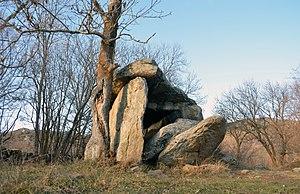
Dolmen de Bragoly ou Brangoli - Enveitg, Pyrénées-Orientales Català: Dolmen de Brangolí - Enveig This building is indexed in the Base Mérimée, a database of architectural heritage maintained by the French Ministry of Culture,
Brangolí ou Brangoly est un hameau situé sur la commune d'Enveitg, dans le département français des Pyrénées-Orientales.
Cet article recense les monuments historiques des Pyrénées-Orientales, en France.
La cova del Camp de la Marunya, ou dolmen de Brangoly, est un dolmen situé au lieu-dit Brangolí, sur la commune d'Enveitg, dans le département français des Pyrénées-Orientales en région Occitanie.
Les sites mégalithiques des Pyrénées-Orientales sont un ensemble de 148 dolmens et 4 menhirs situés dans le département français des Pyrénées-Orientales.